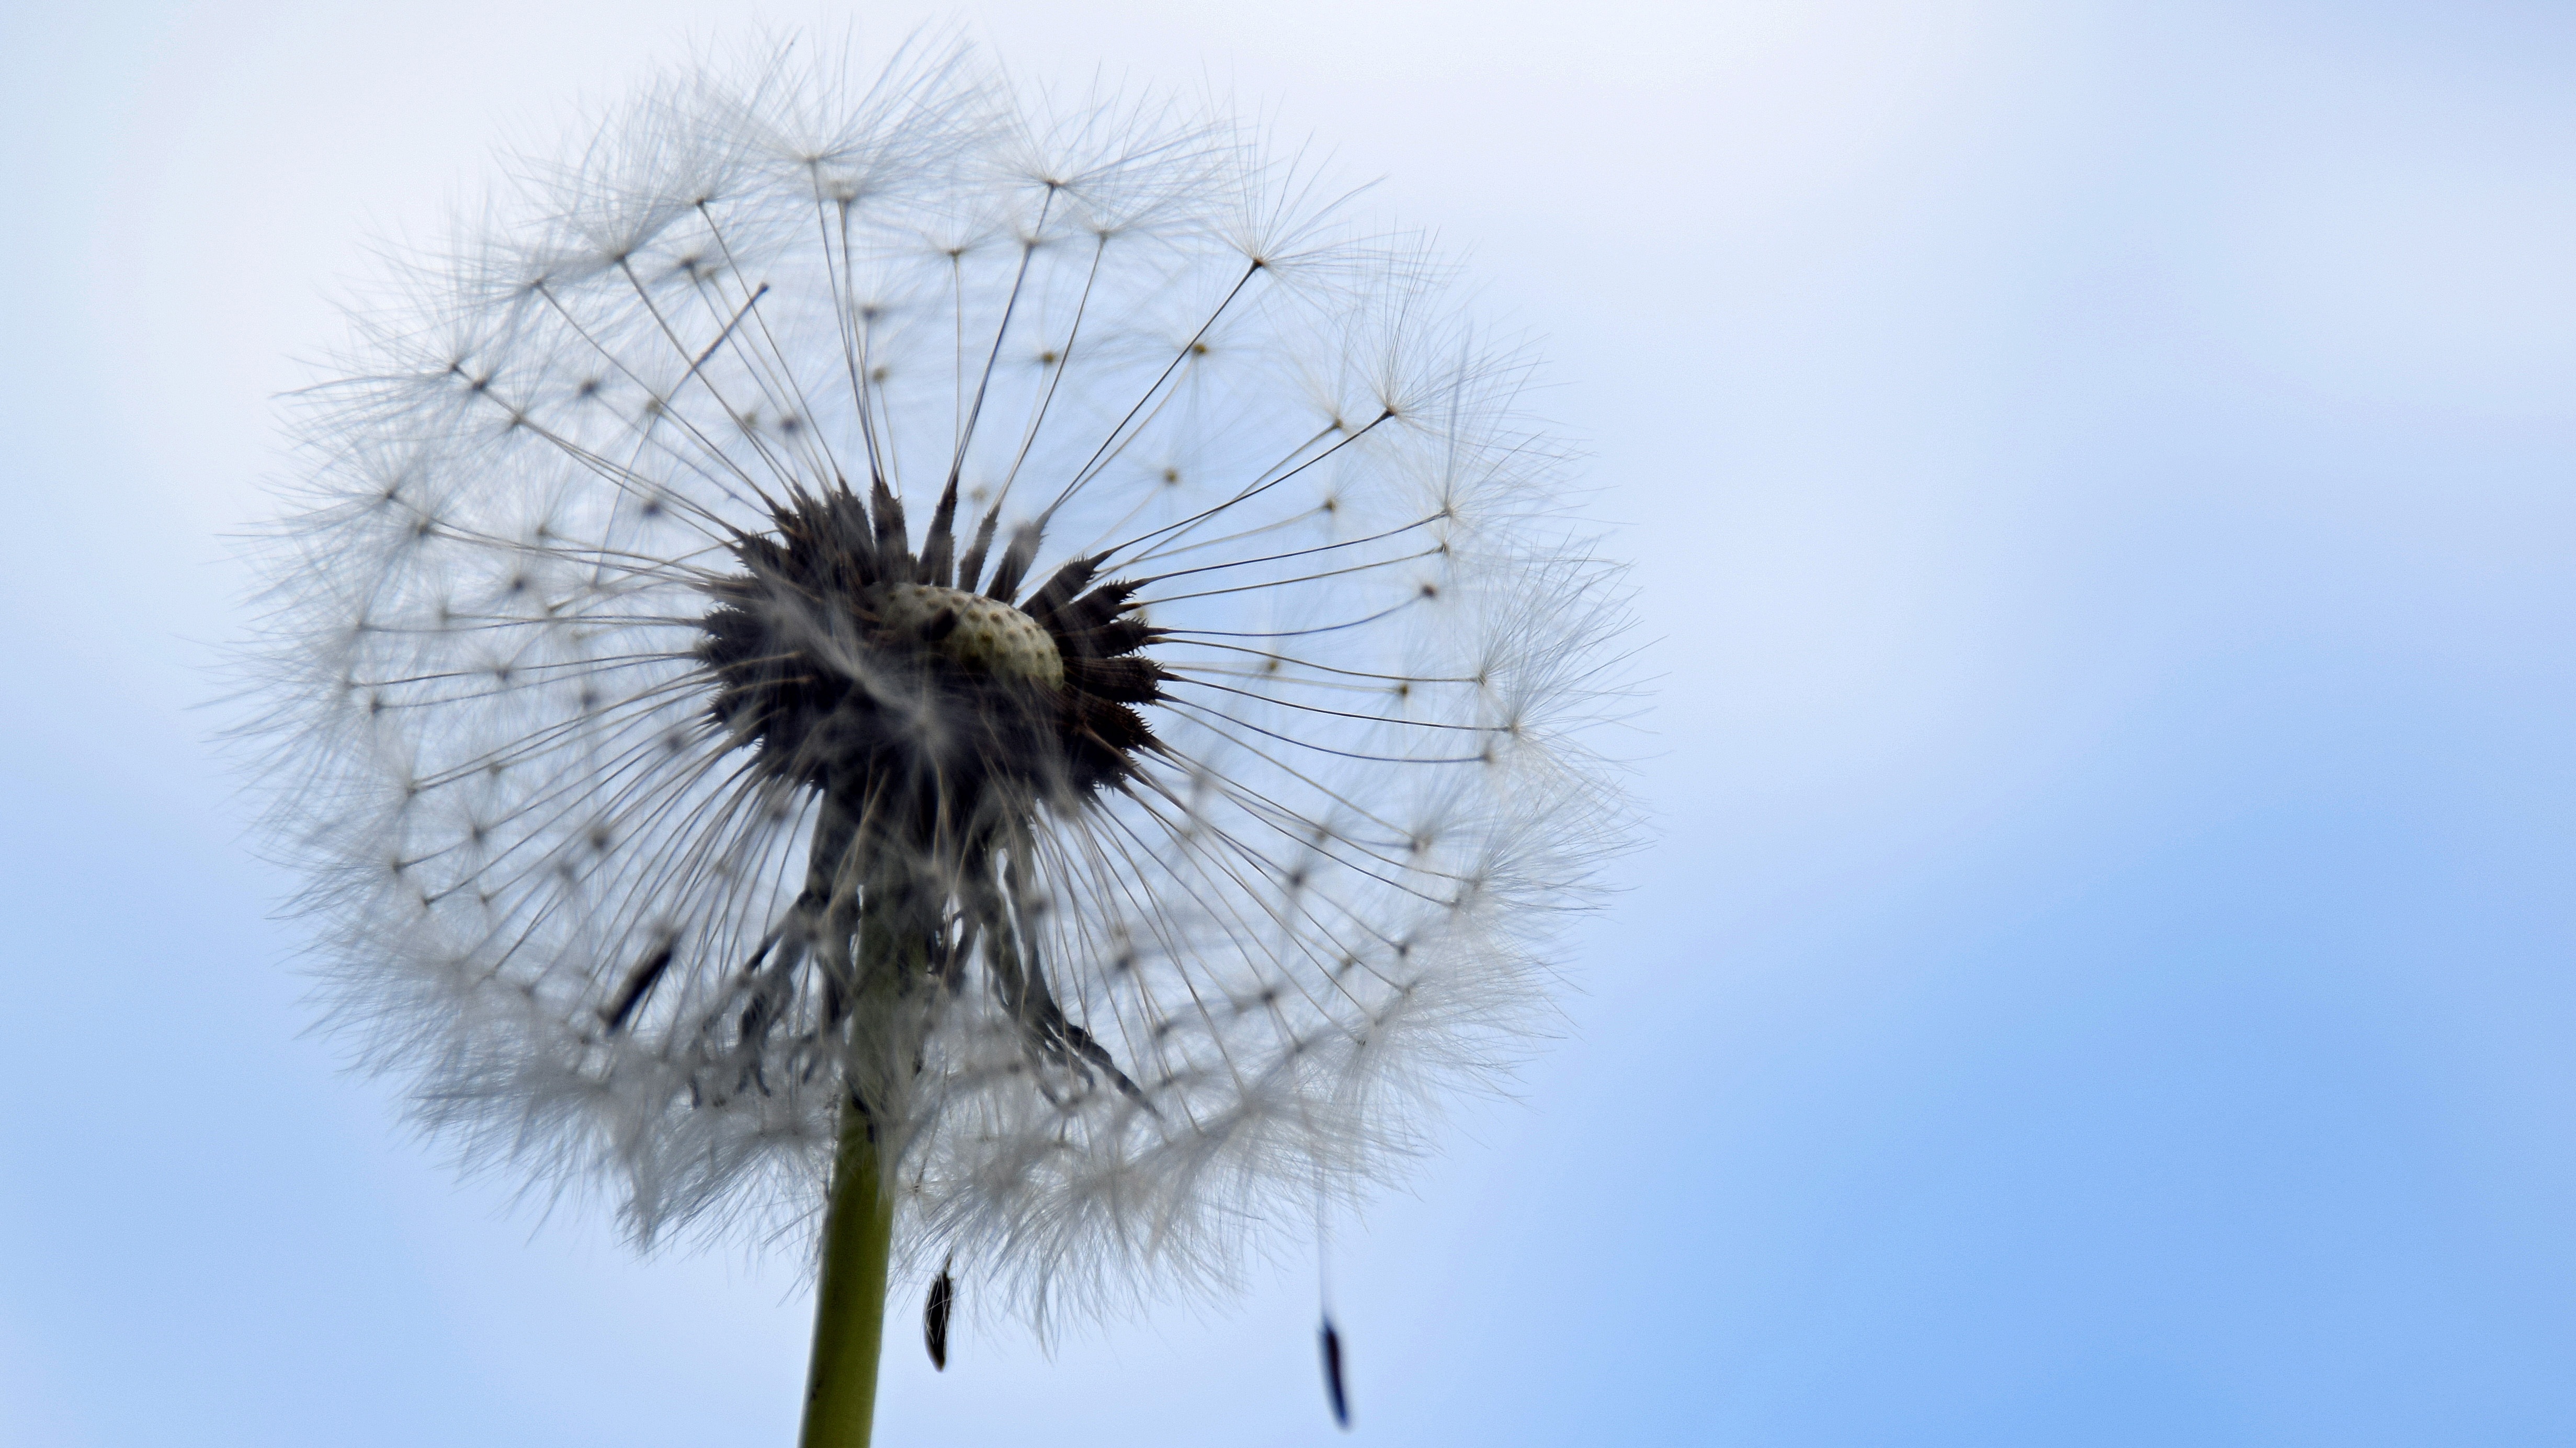
tree, nature, grass, branch, winter, plant, sky, photography, dandelion, leaf, flower, frost, spring, close, flora, close up, pointed flower, seeds, macro photography, flowering plant, daisy family, plant stem, land plant